Theories of imperialism

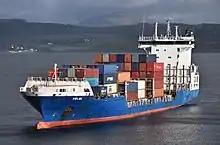
Arghiri Emmanuel wrote that the intensification of global trade created a hidden transfer of value from poor to rich countries.

Kwame Nkrumah, former president of Ghana (1960–66), coined the term Neocolonialism, which appeared in the 1963 preamble of the Organisation of African Unity Charter, and was the title of his 1965 book "Neo-Colonialism, the Last Stage of Imperialism". Nkrumah's theory was largely based in Lenin's "Imperialism", and followed similar themes to the classical Marxist theories of imperialism, describing imperialism as the result of a need to export crises to areas outside Europe. However unlike the classical Marxist theories, Nkrumah saw imperialism as holding back the development of the colonized world, writing: